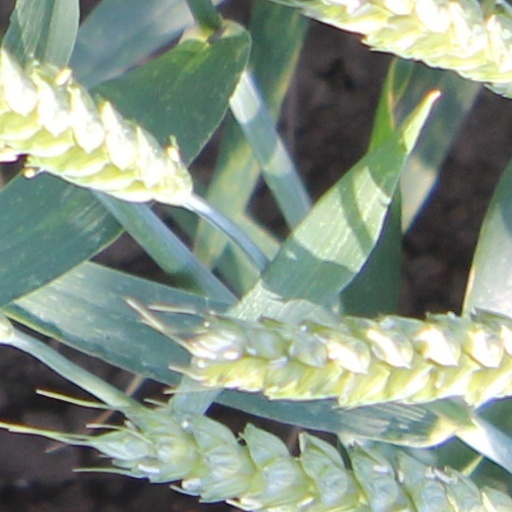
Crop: wheat